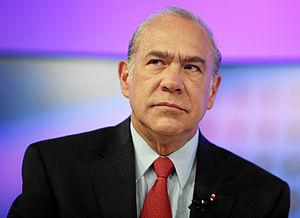
Le sommet du G7 2016 a eu lieu les 26 et 27 mai 2016 à Shima au Japon. Il a réuni les participants permanents du sommet du G7 2015, les États-Unis, le Royaume-Uni, le Canada, la France, l'Allemagne, l'Italie et le Japon. Le FMI, l'ONU et l'OCDE étaient également représentés.
Le sommet du G7 de 2018 a eu lieu les 8 et 9 juin au Manoir Richelieu, à La Malbaie, dans la région de Charlevoix, au Québec.
Le sommet du G7 2017 a lieu les 26 et 27 mai 2017 à Taormine, Sicile en Italie. Il réunit les participants permanents du sommet du G7 2016, les États-Unis, le Royaume-Uni, le Canada, la France, l'Allemagne, l'Italie et le Japon. Le FMI, l'ONU et l'OCDE sont également représentés.